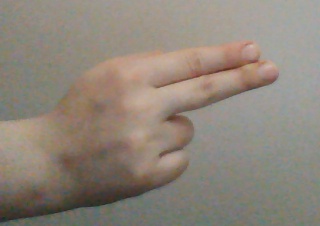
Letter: ain